Chennai Egmore–Kanniyakumari Express

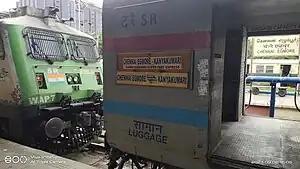

This train runs between Kanyakumari and Chennai Egmore.